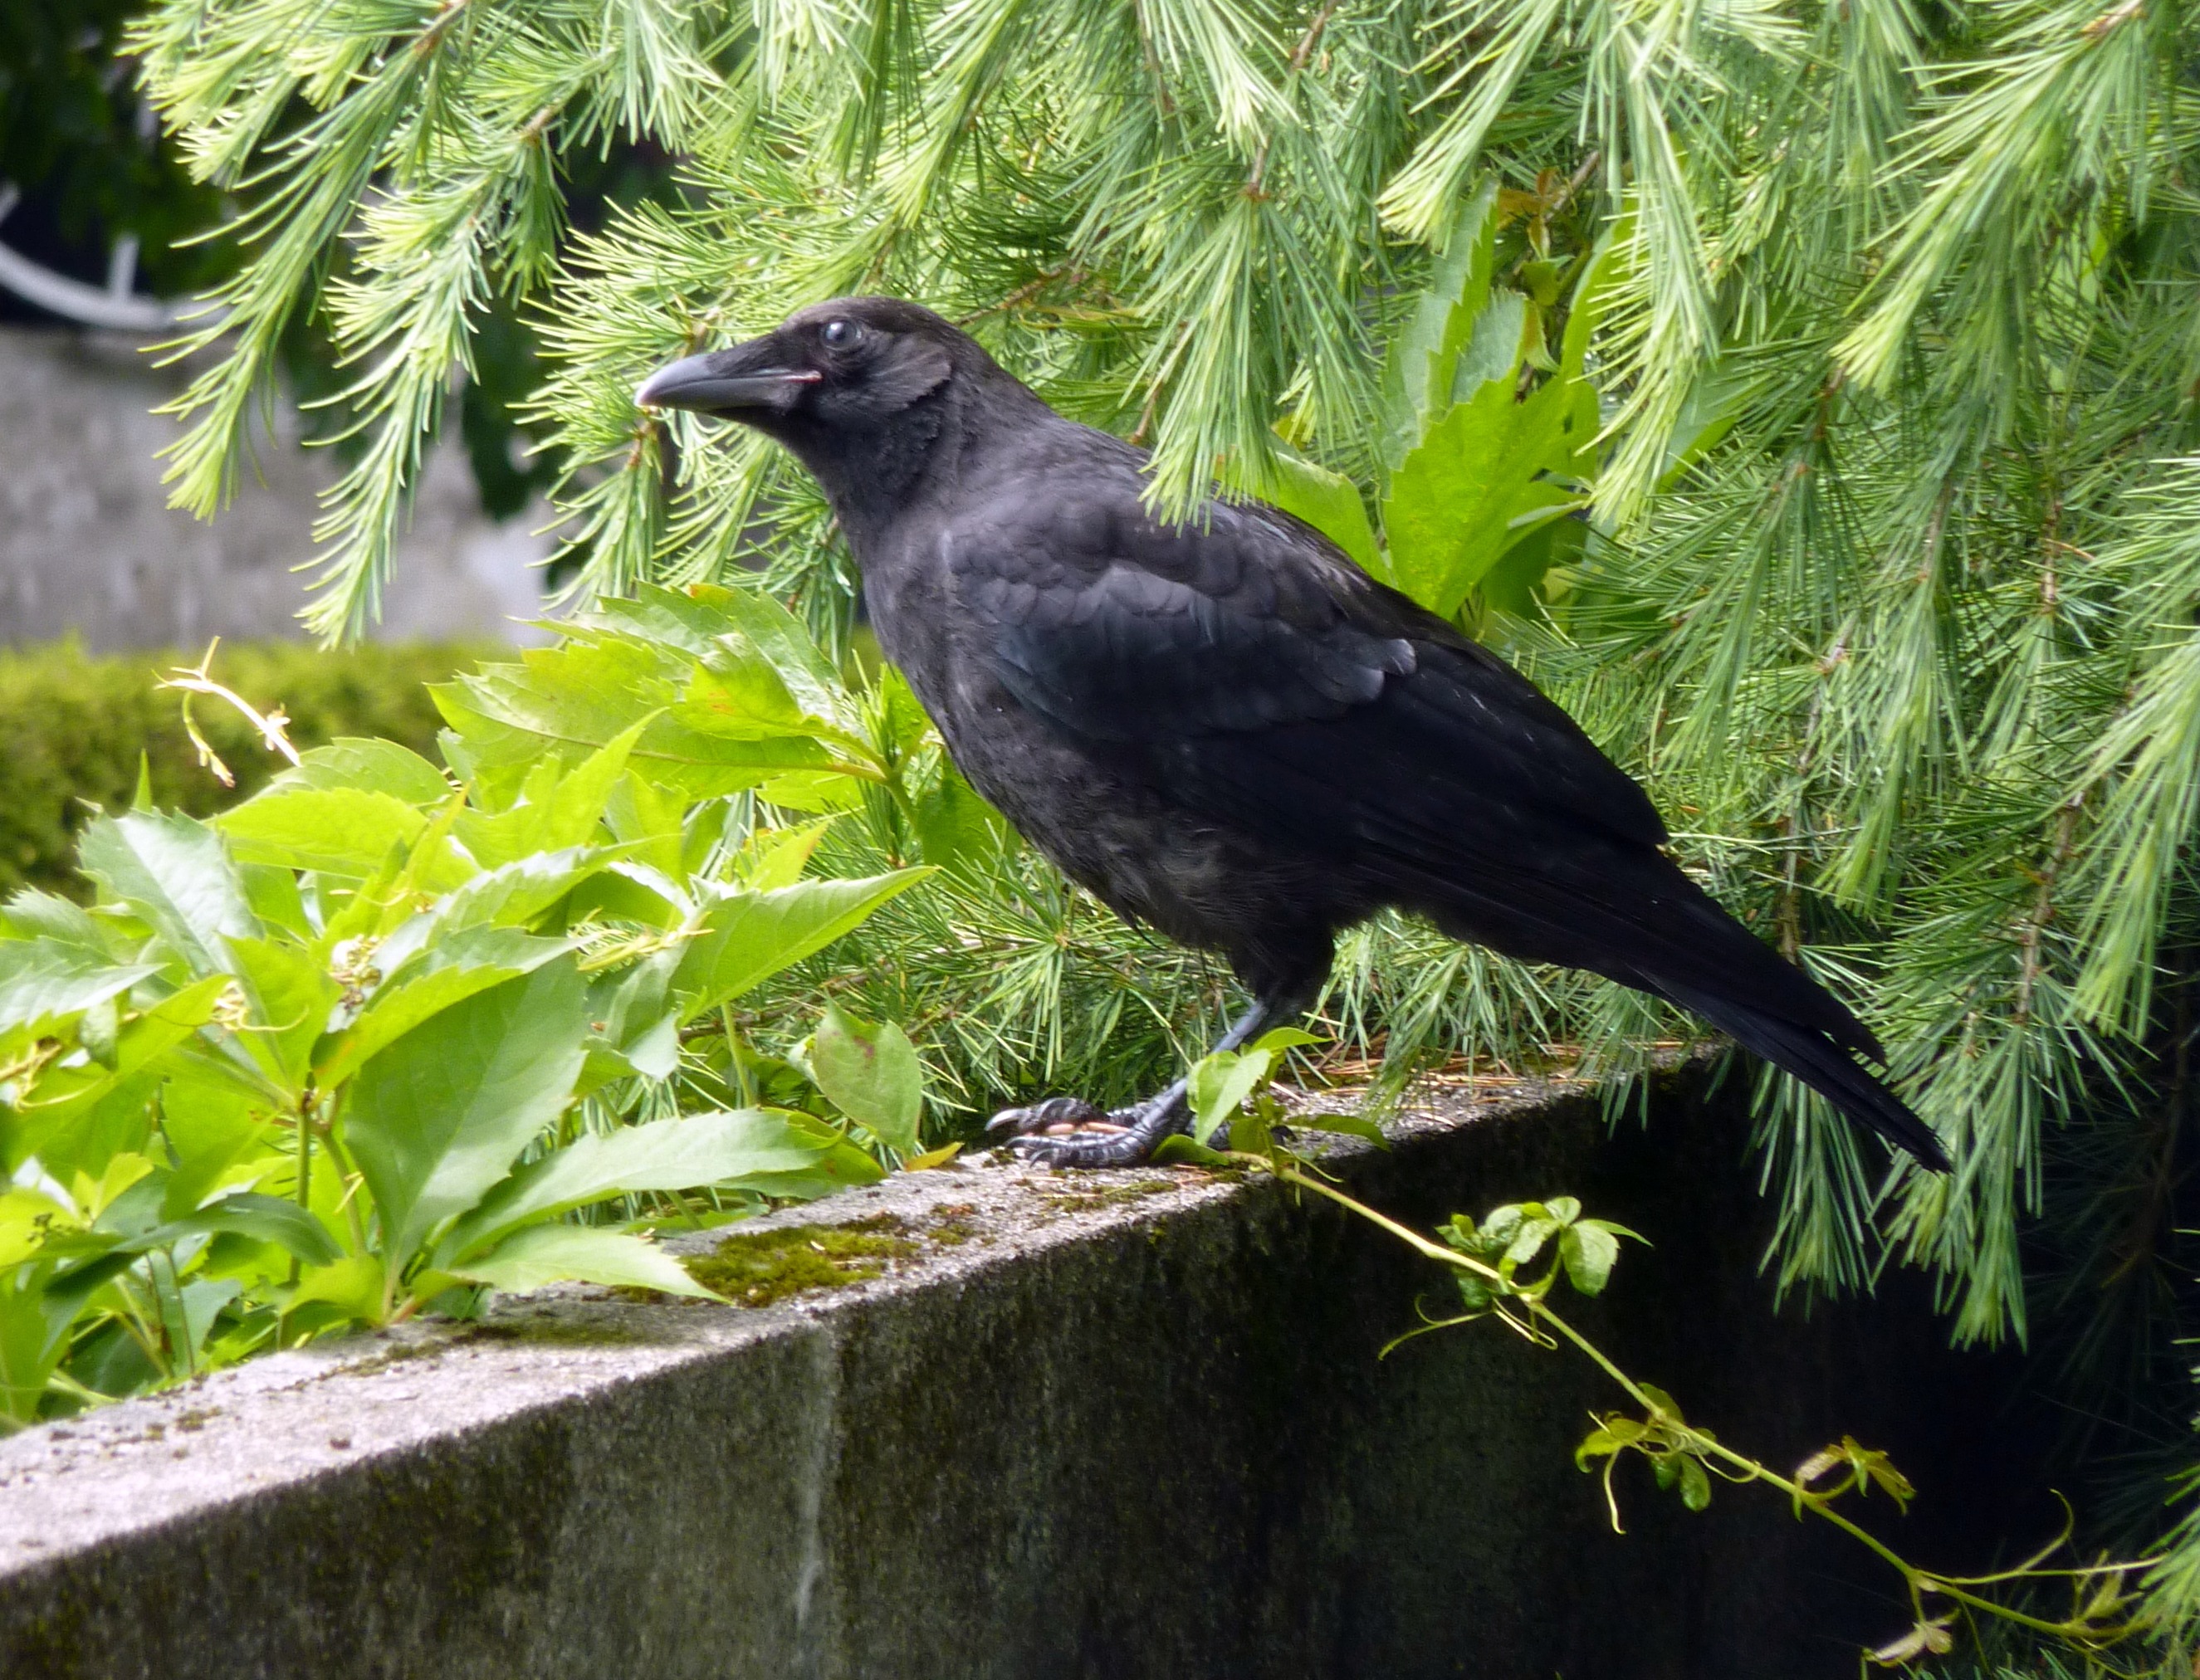
tree, grass, bird, plant, fly, wildlife, beak, black, fauna, crow, sit, rook, raven, bill, blackbird, raven bird, carrion crow, organism, american crow, perching bird, crow like bird, new caledonian crow